Lake Aldwell

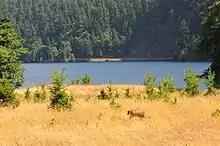
Lake Aldwell, 2008

Lake Aldwell was home to a population of kokanee sockeye salmon from Indian Creek and Lake Sutherland which, unable to access the Pacific Ocean, used the reservoir as their habitat during their adult lives. These salmon accessed the reservoir via Indian Creek and spawned in Lake Sutherland, just below Lake Crescent. The lake also contained bull trout, rainbow trout, and a population of introduced eastern brook trout.